Saint-Domingue

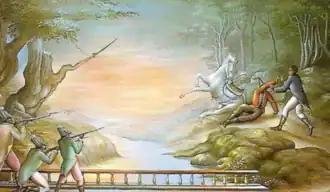
The assassination of Emperor Jean-Jacques Dessalines, 17 October 1806

Some sugar planters, bent on earning high sugar yields, worked their slaves very hard. Costs to start a sugar cane plantation were very high, compared to every other plantation type, often causing the proprietor of the sugar plantation to go into deep debt. Despite a rural police, due to Saint-Domingue's rough terrain and isolation away from French administration, the "Code Noir's" protections were sometimes ignored on remote sugar plantations. Justin Girod-Chantrans, a famous contemporary French traveler and naturalist of the time noted one such sugar plantation: